Planet of the Dead

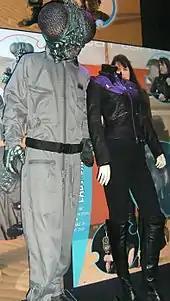
The Tritovores and the costume of Lady Christina at the Doctor Who Experience.

The gentlewoman burglar Lady Christina de Souza steals a gold chalice once belonging to King Æthelstan from a London museum and hops on a double-decker bus. The Tenth Doctor joins her and the other passengers, just before the bus passes through a wormhole and ends up on the sands of the planet San Helios. The Doctor studies the wormhole and determines that the bus protected them from its effects like a Faraday cage, but he is unable to stop the driver from stepping back through the wormhole. When the driver's burnt skeleton appears on Earth, UNIT forces are alerted, led by Captain Erisa Magambo and aided by scientific adviser Malcolm Taylor.